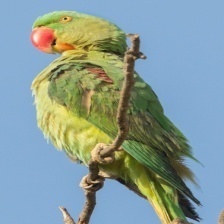
Species: ALEXANDRINE PARAKEET
Scientific name: PSITTACULA EUPATRIA